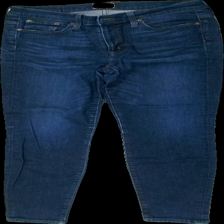
View: front
Type: Jeans
Category: Ladies
Brand: J-Crew
Colors: Blue
Material: 100% cotton
Cut: Regular
Season: All
Trend: Denim
Price range: 50-100
Recommended usage: Reuse